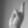
ASL letter: R